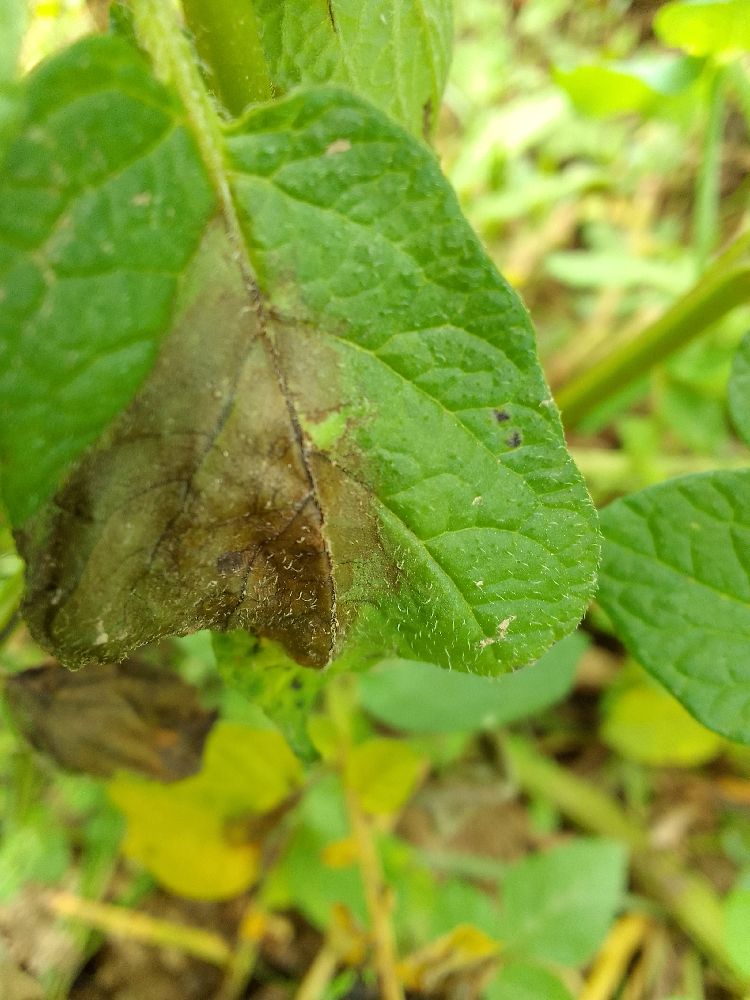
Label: Late blight